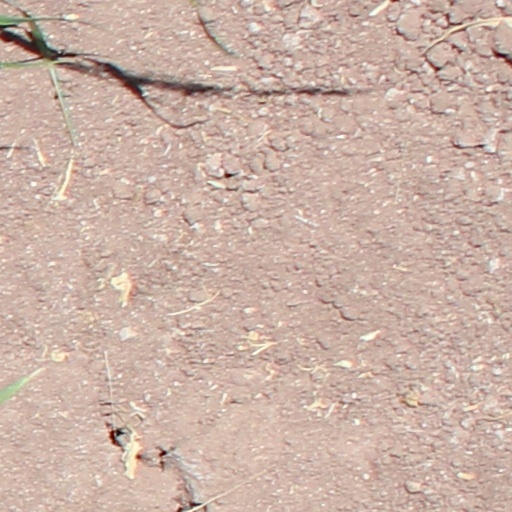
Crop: wheat